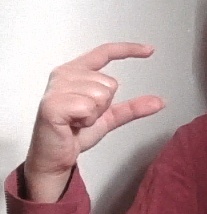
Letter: dal